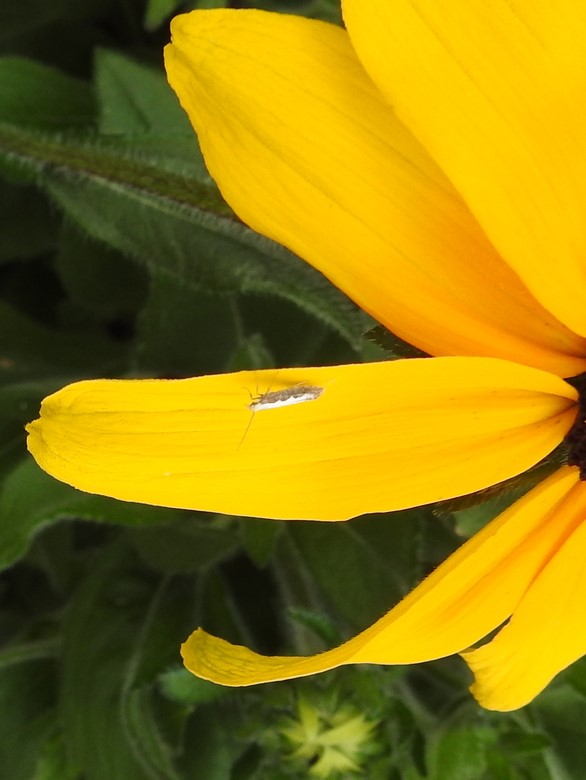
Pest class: diamondback_moth